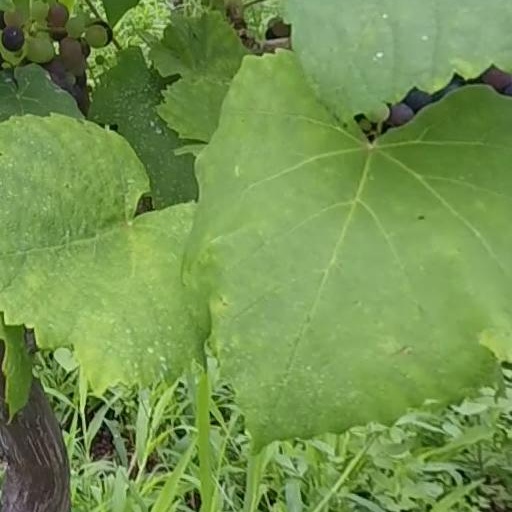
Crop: grape